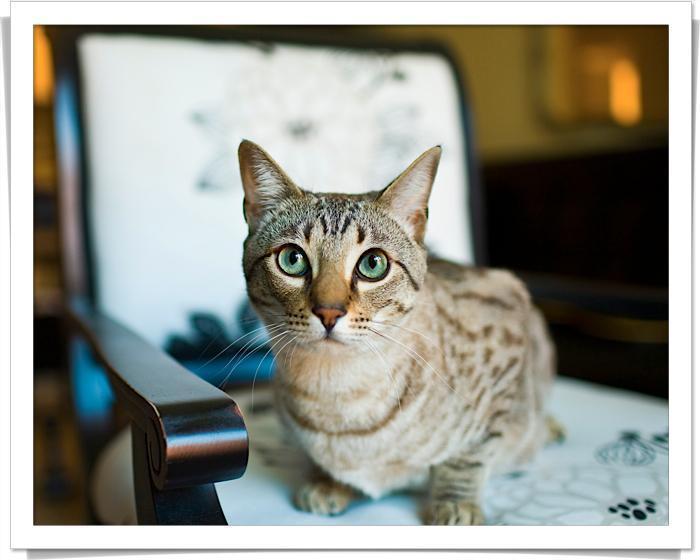
Egyptian Mau